Grosmont Railway

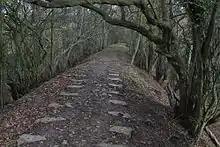
Grosmont Railway embankment at Werngifford, Monmouthshire (SO333212)

The Grosmont Railway was constructed as an extension of the Llanvihangel Railway from its terminus at Llanvihangel Crucorney to Monmouth Cap on the border with Herefordshire. With a length of approximately , it was engineered by John Hodgkinson as a gauge plateway, and was horse drawn throughout. The act of Parliament for the railway, the (52 Geo. 3. c. cvii) received royal assent on 20 May 1812, construction started in 1817 and the line opened in 1819.